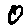
Label: 0